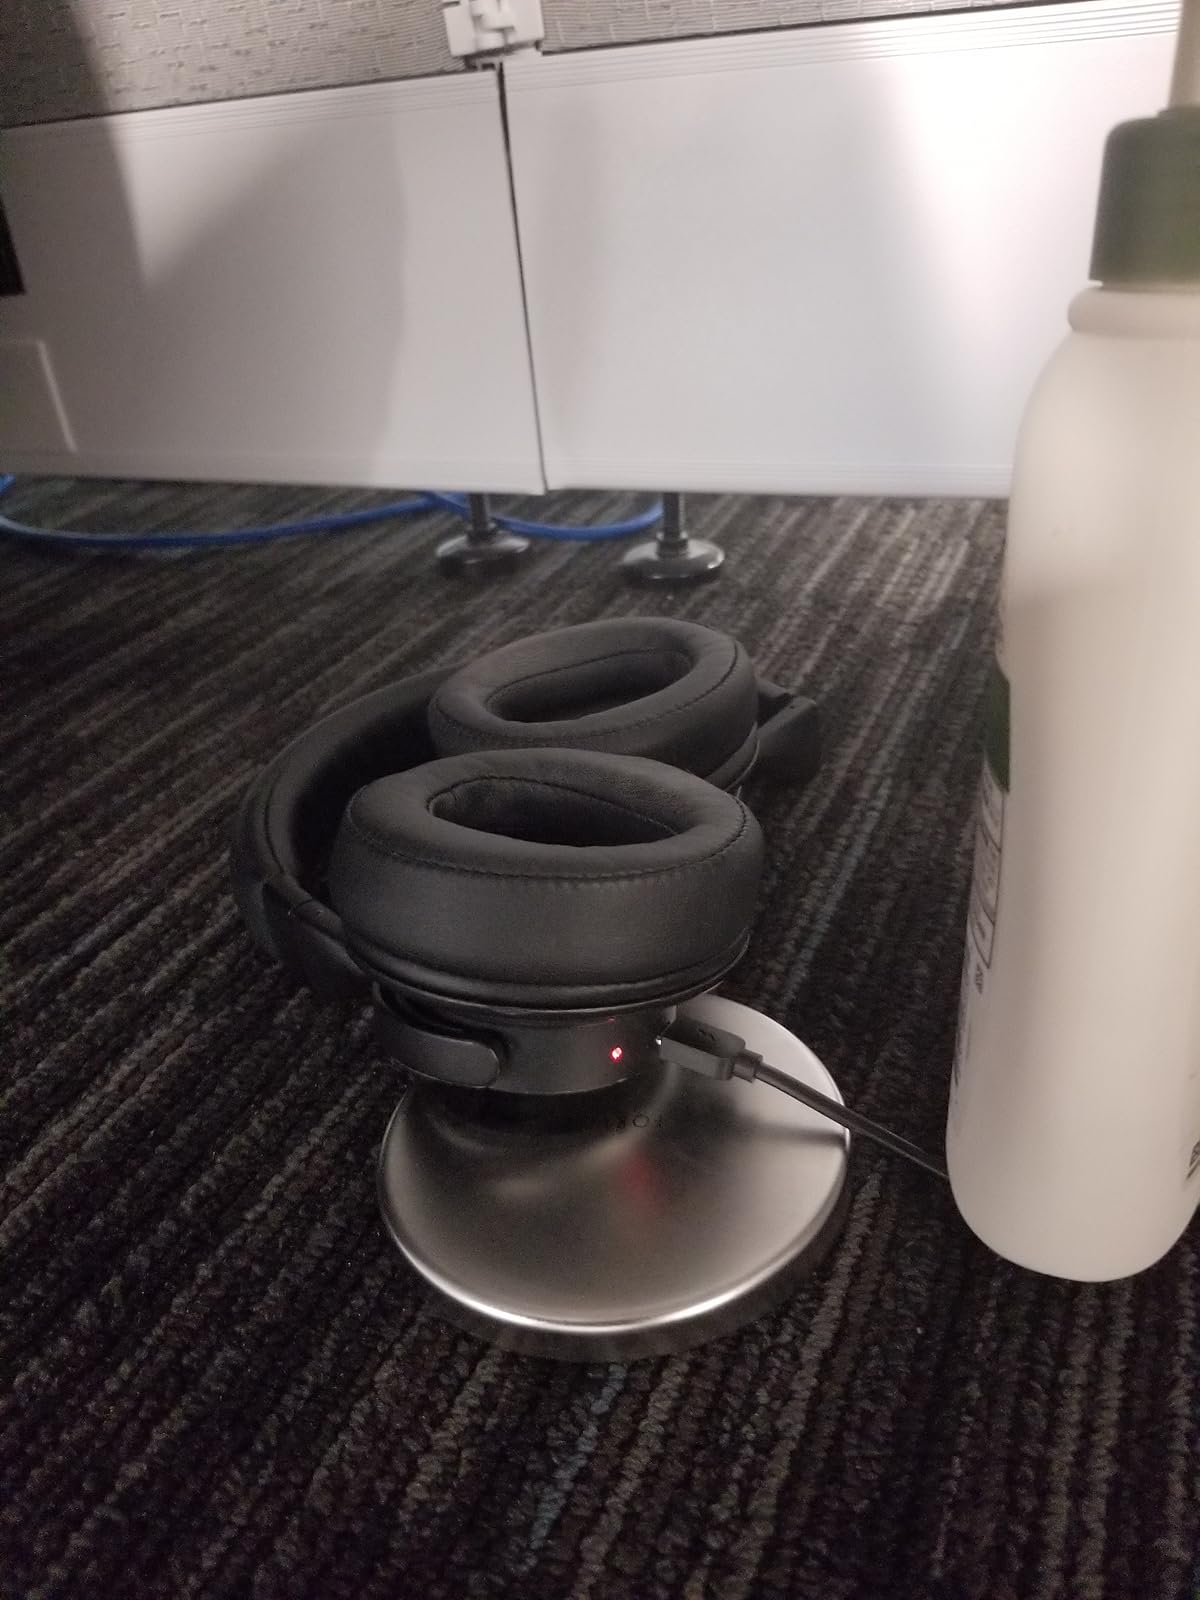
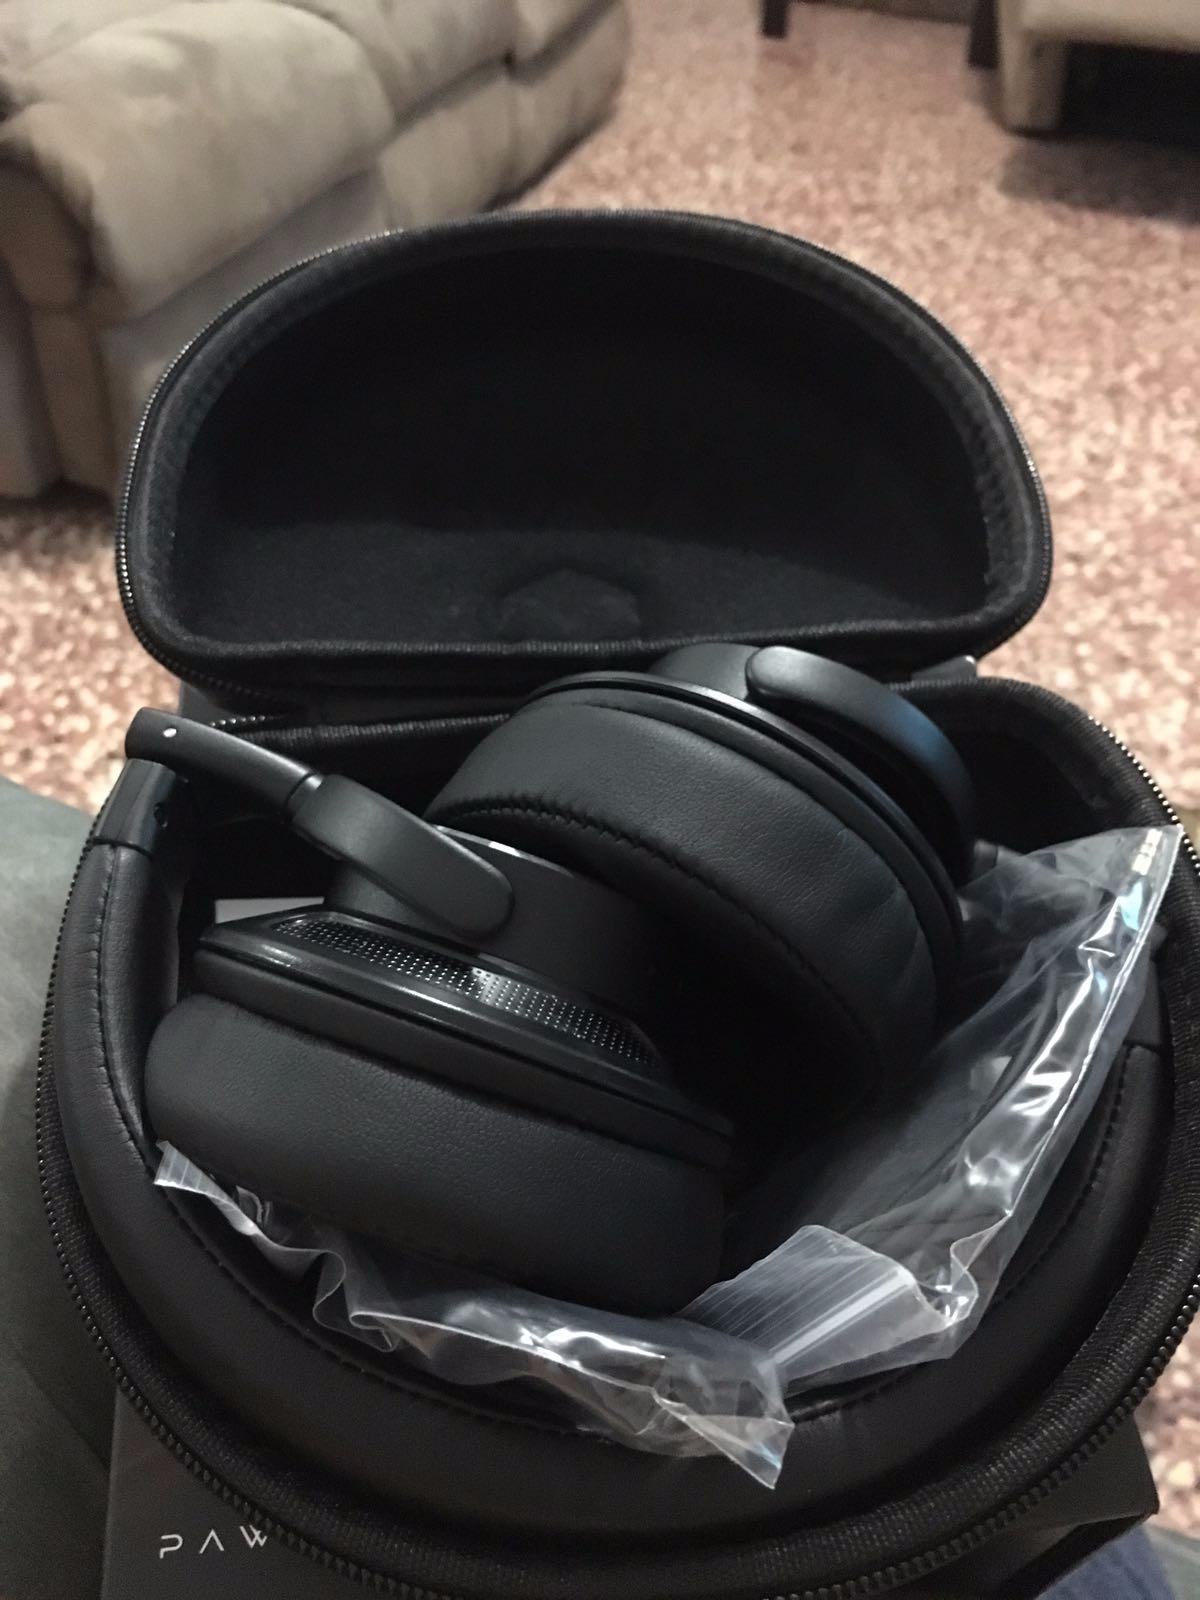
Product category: headphones
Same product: yes